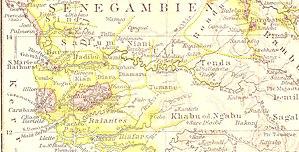
Le royaume du Sine est un ancien royaume pré-colonial le long de la rive nord du delta du Saloum dans l'actuel Sénégal. Une grande partie de la population du royaume était et est toujours sérère. Les rois portaient le titre de Maad a Sinig ou Mad a Sinig. Le terme Bour Sine est également utilisé principalement par les non-sérères en se référant aux rois sérères. Le mot Bour et ses dérivés tels que Buur est le mot wolof pour roi.